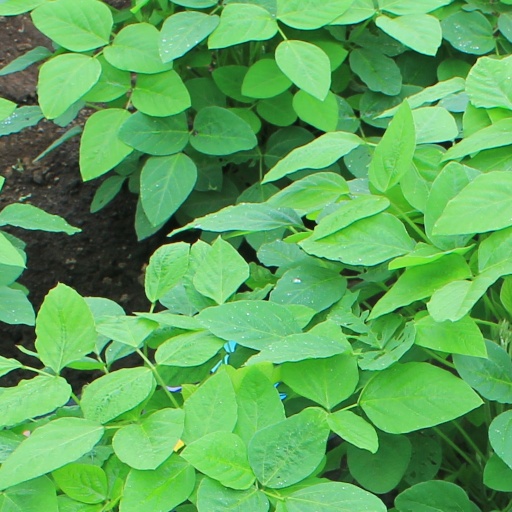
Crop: soybean